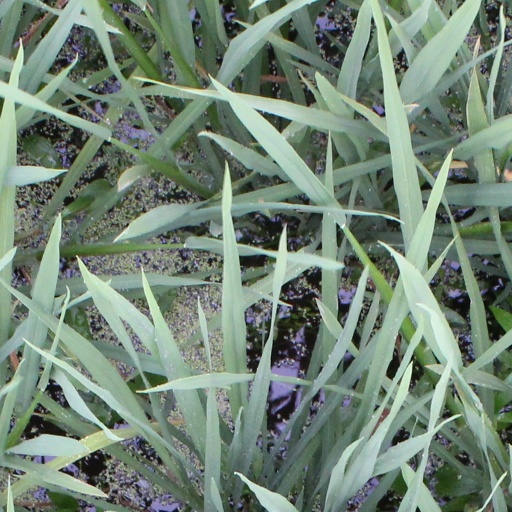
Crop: rice